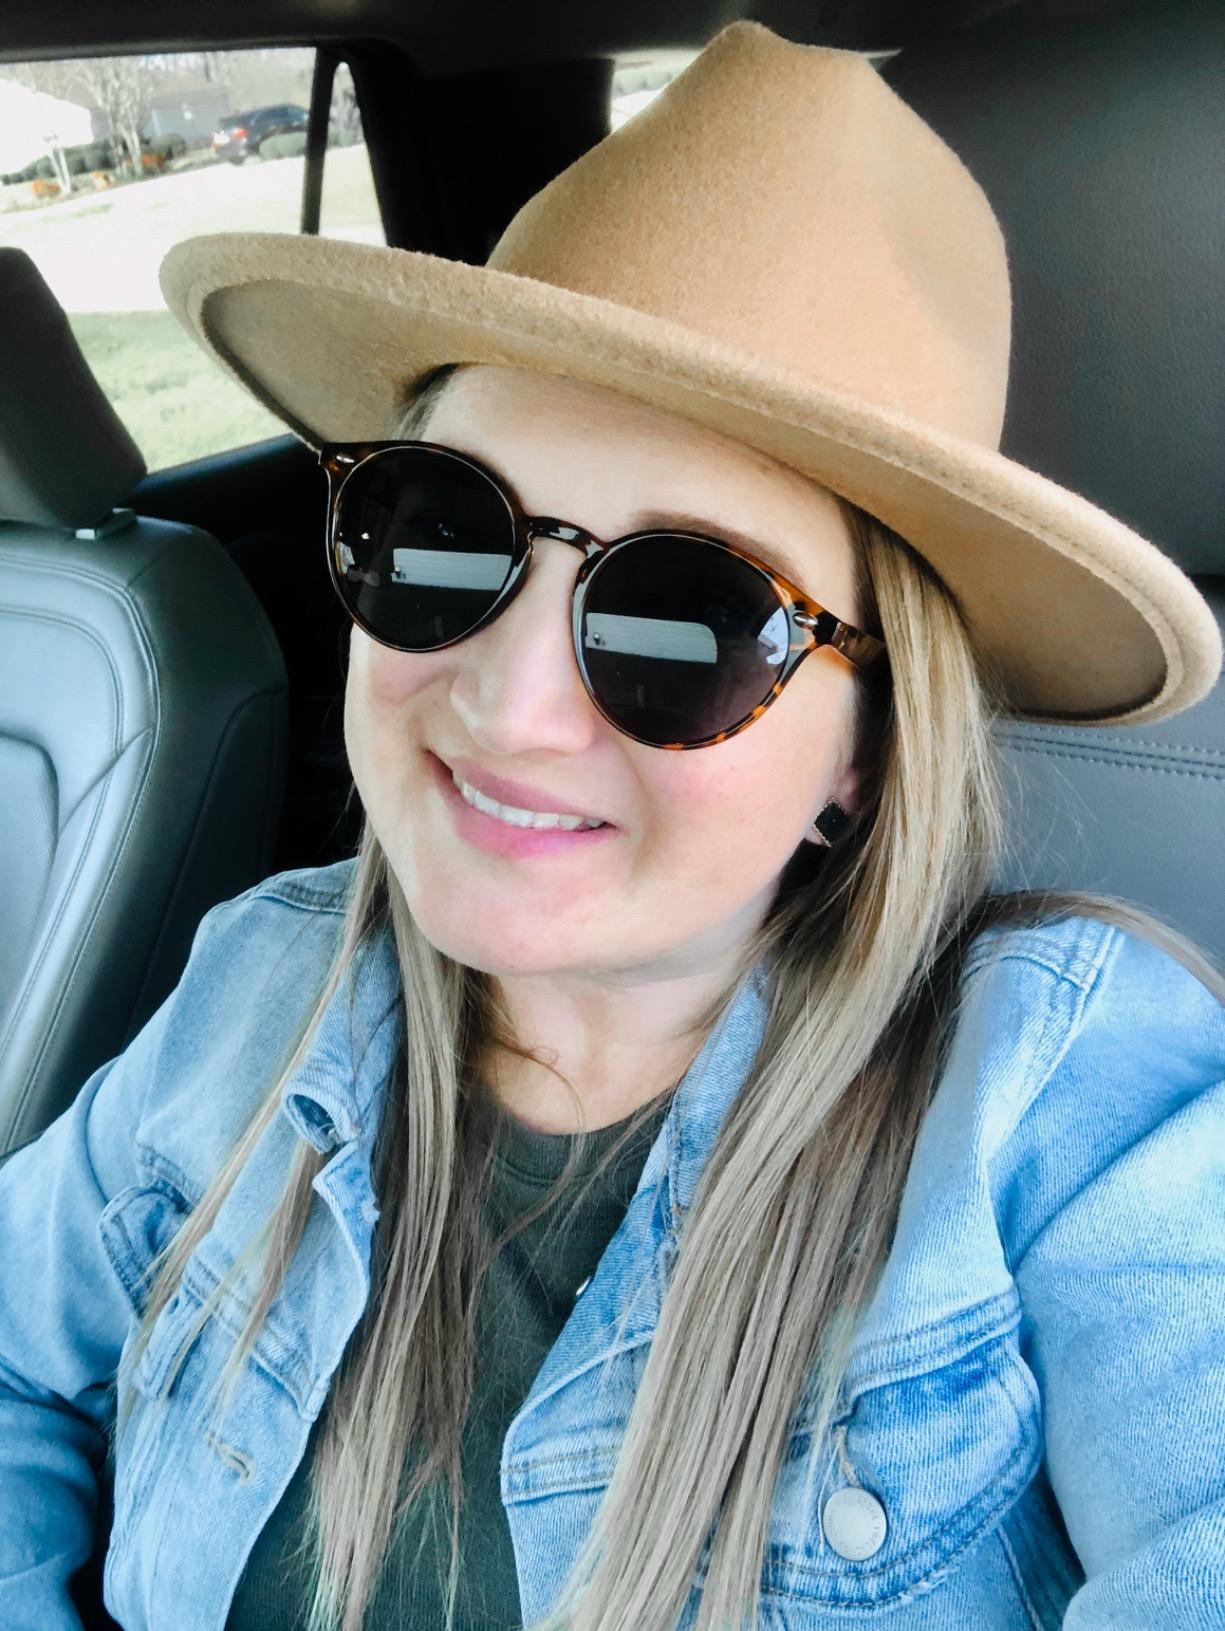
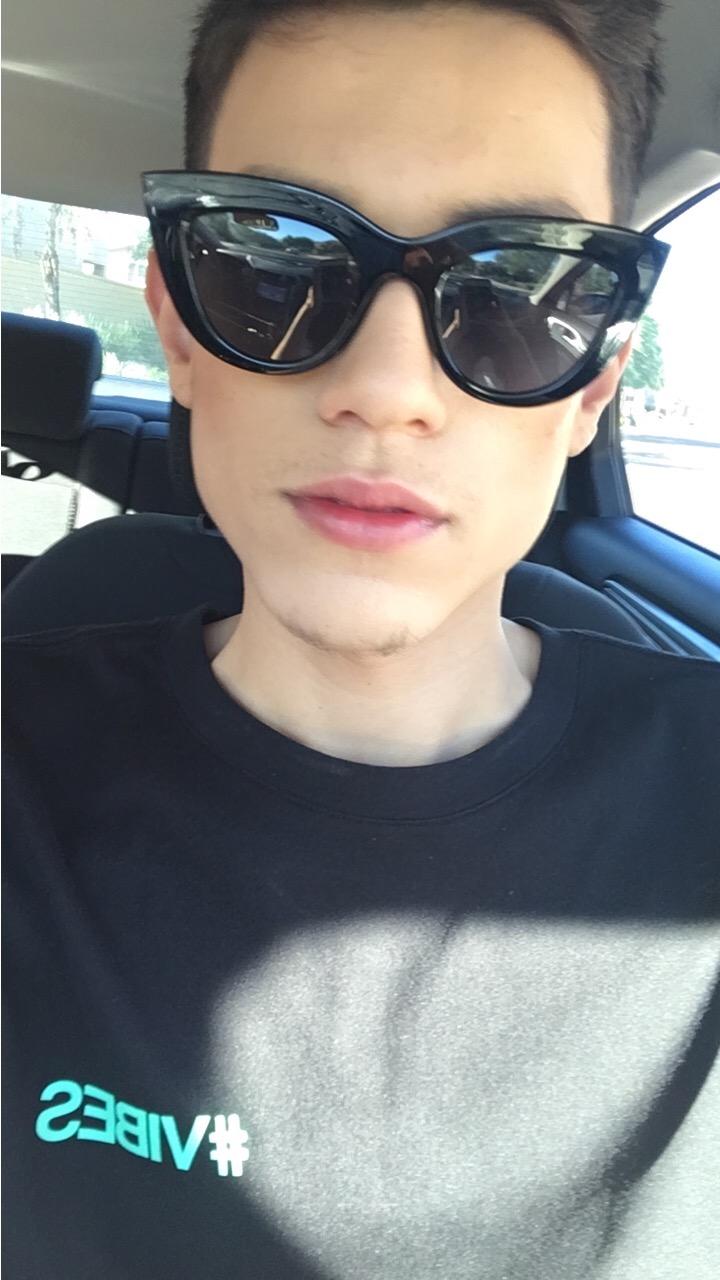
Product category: accessories_sunglasses
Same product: no